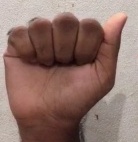
ASL sign: A